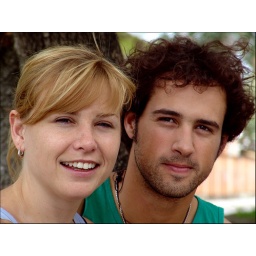
She`s a new zeland girl - he`s brazilian boy (my nephew)... they are married and living in New Zeland.